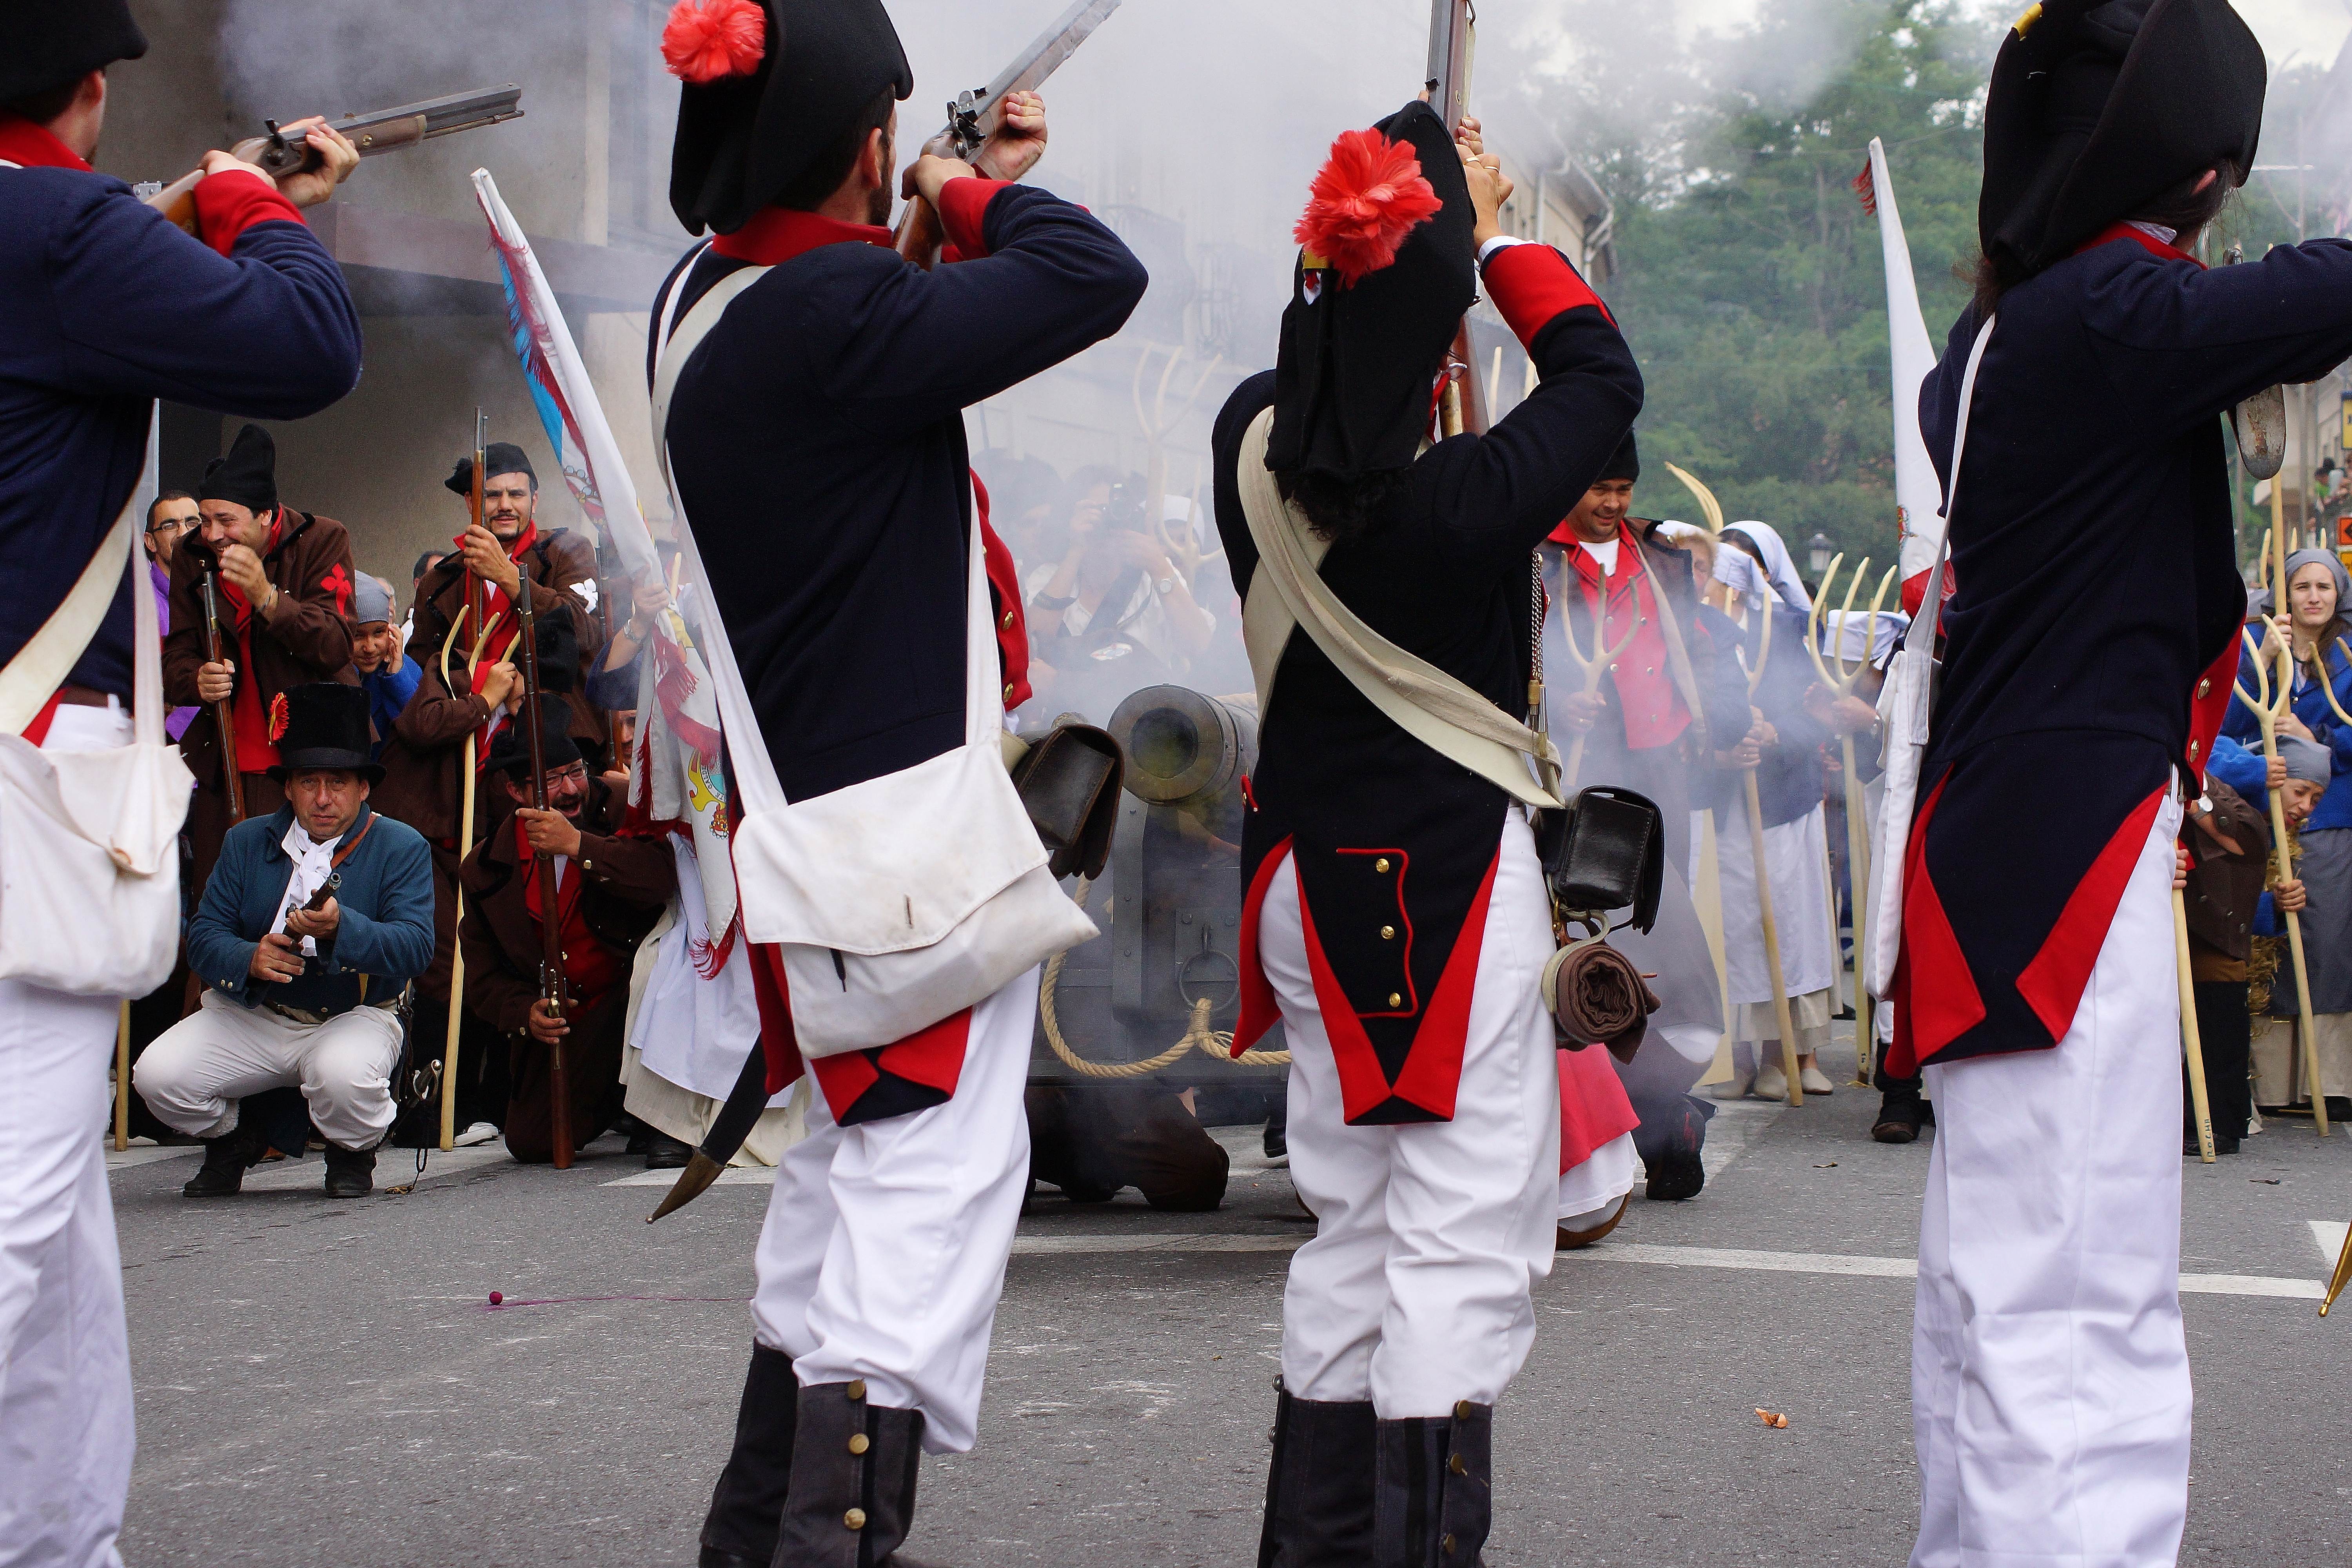
festival, spain, galicia, pontevedra, costume, espana, marching, ggl1, gaby1, varios, some, pontecaldelas, sonyslta77v, tamrom55200